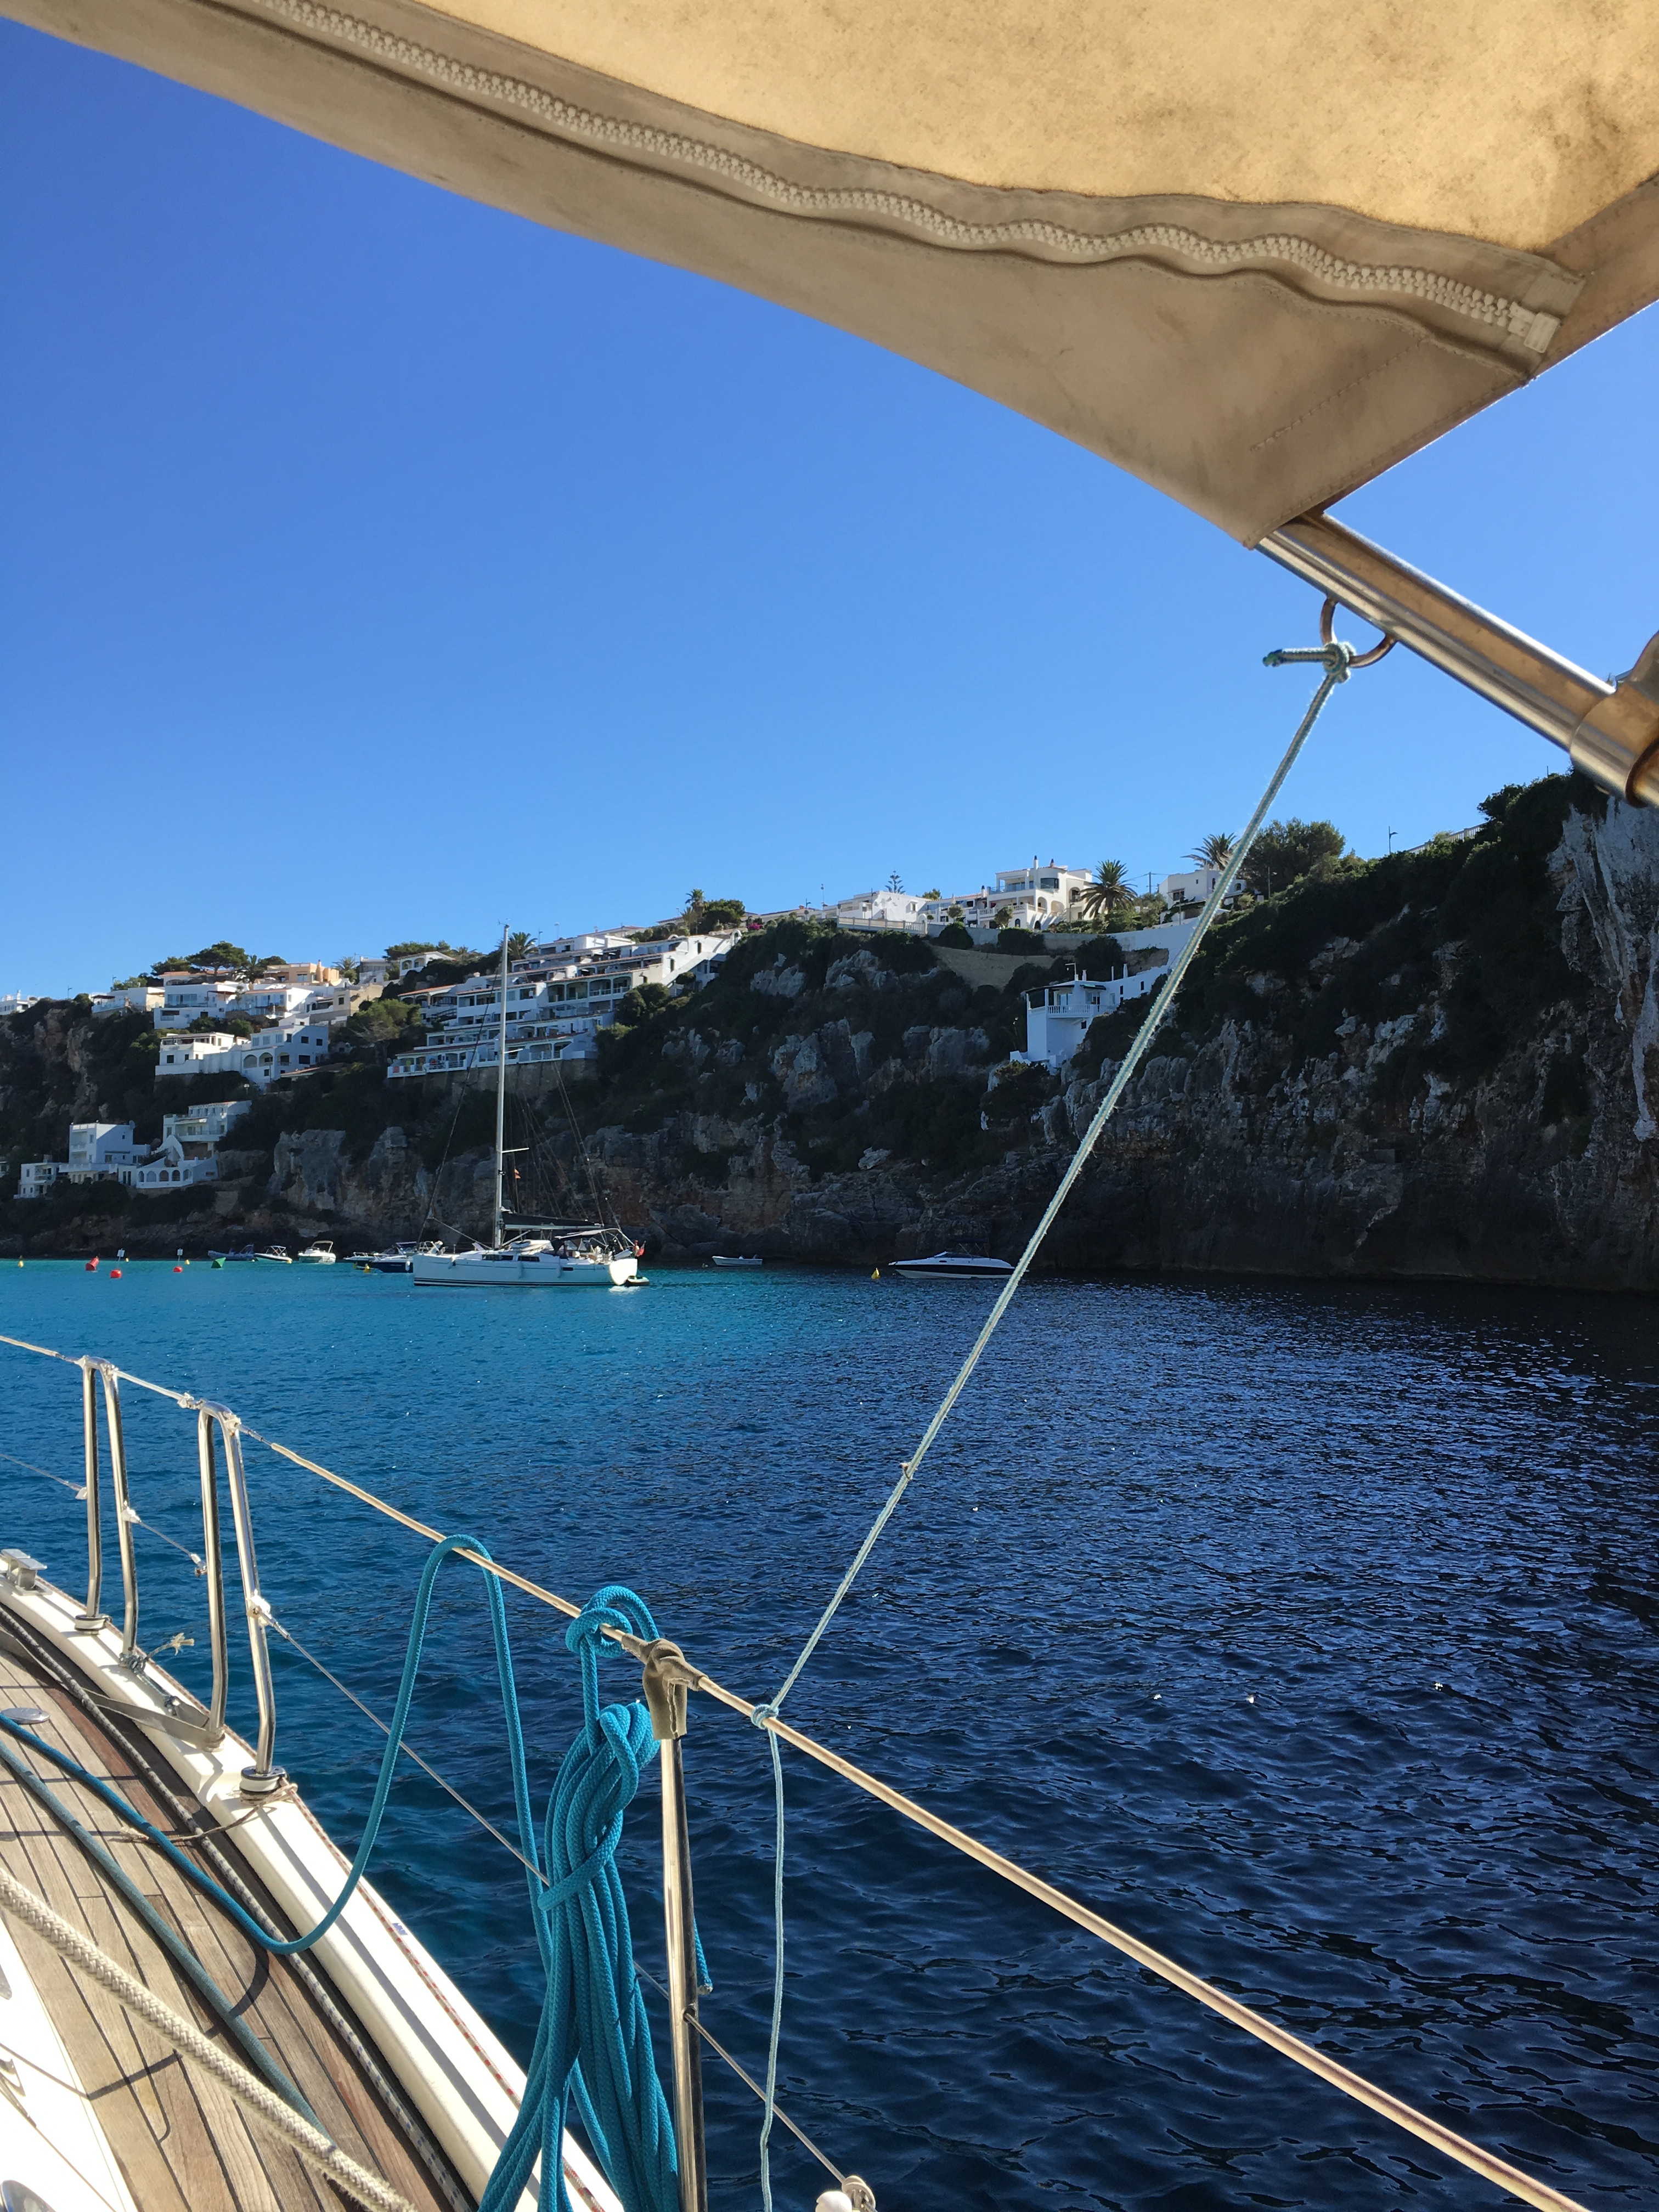
sea, coast, ocean, horizon, boat, ship, vehicle, mast, sailing, yacht, bay, sailboat, sail, anchor, watercraft, schooner, sailing ship, browse, passenger ship